Tripoli, Libya

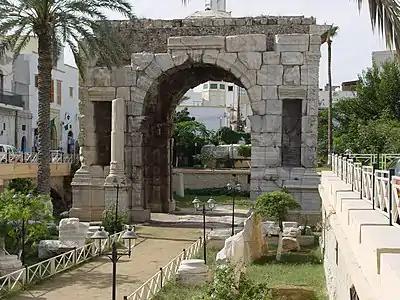
Roman Arch of Marcus Aurelius

In spite of centuries of Roman habitation, the only visible Roman remains, apart from scattered columns and capitals (usually integrated in later buildings), is the Arch of Marcus Aurelius from the 2nd century AD. The fact that Tripoli has been continuously inhabited, unlike "e.g.", Sabratha and Leptis Magna, has meant that the inhabitants have either quarried material from older buildings (destroying them in the process) or built on top of them, burying them beneath the streets, where they remain largely unexcavated.